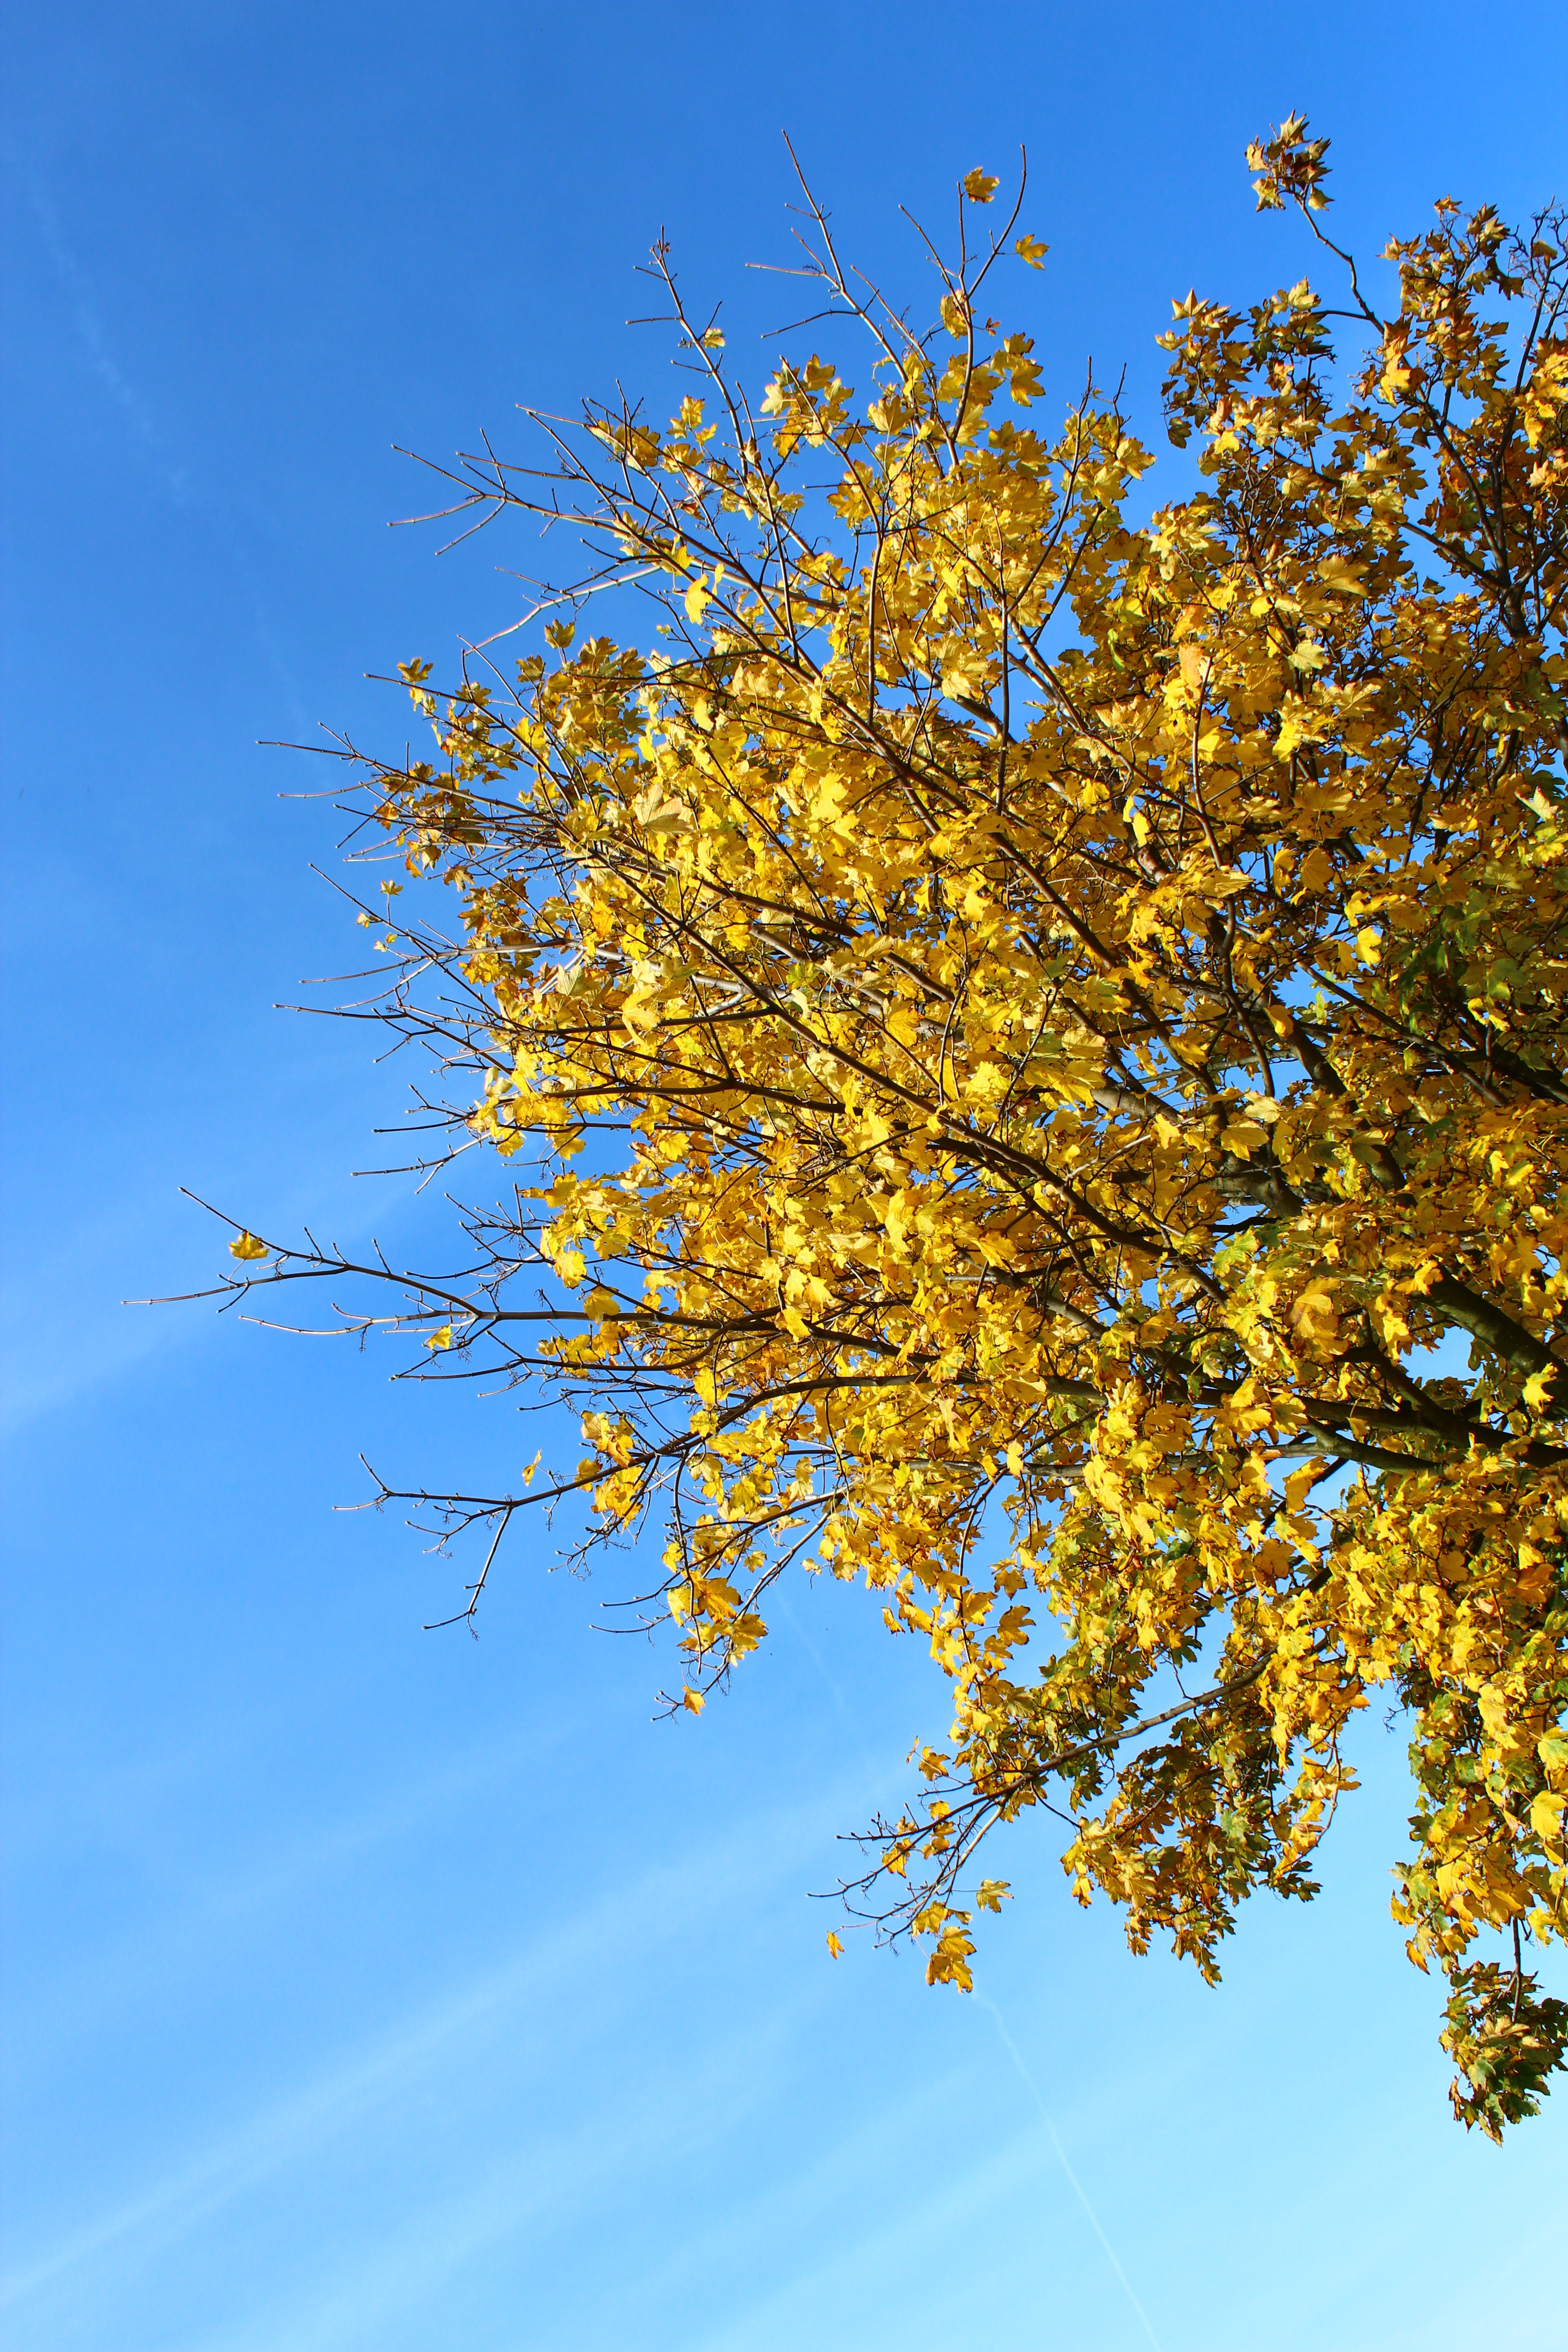
tree, nature, branch, blossom, plant, sky, sunlight, leaf, flower, autumn, botany, blue, yellow, flora, season, deciduous tree, coloring, leaves, fall color, fall foliage, color game, flowering plant, autumn tree, woody plant, land plant